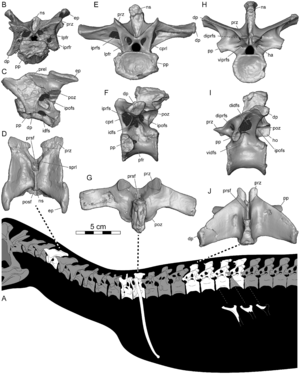
Dahalokely est un genre de dinosaures théropodes du Crétacé supérieur retrouvé à Madagascar.